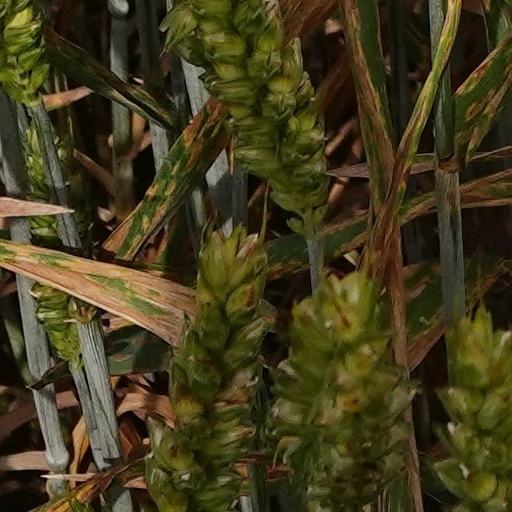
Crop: wheat